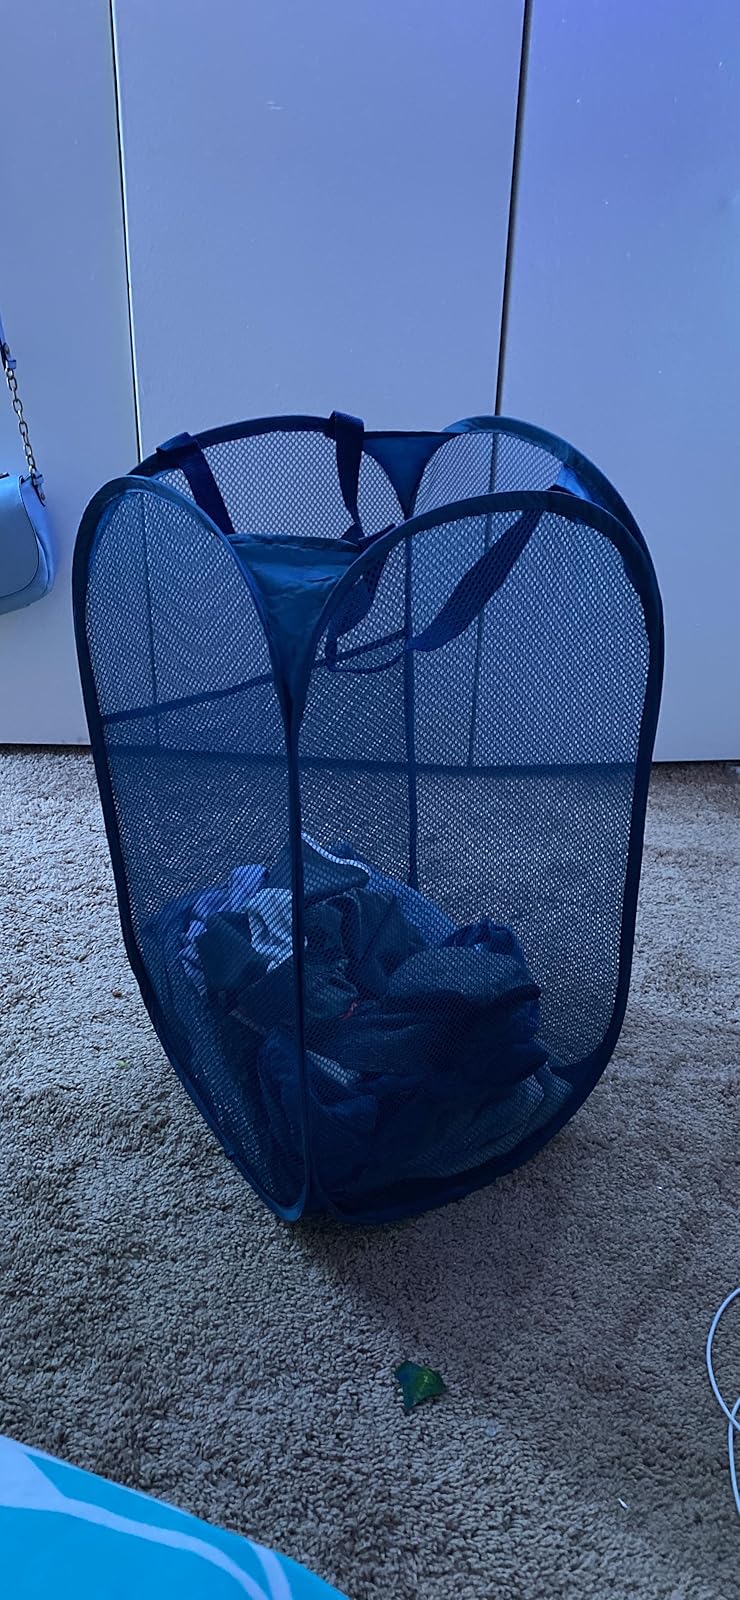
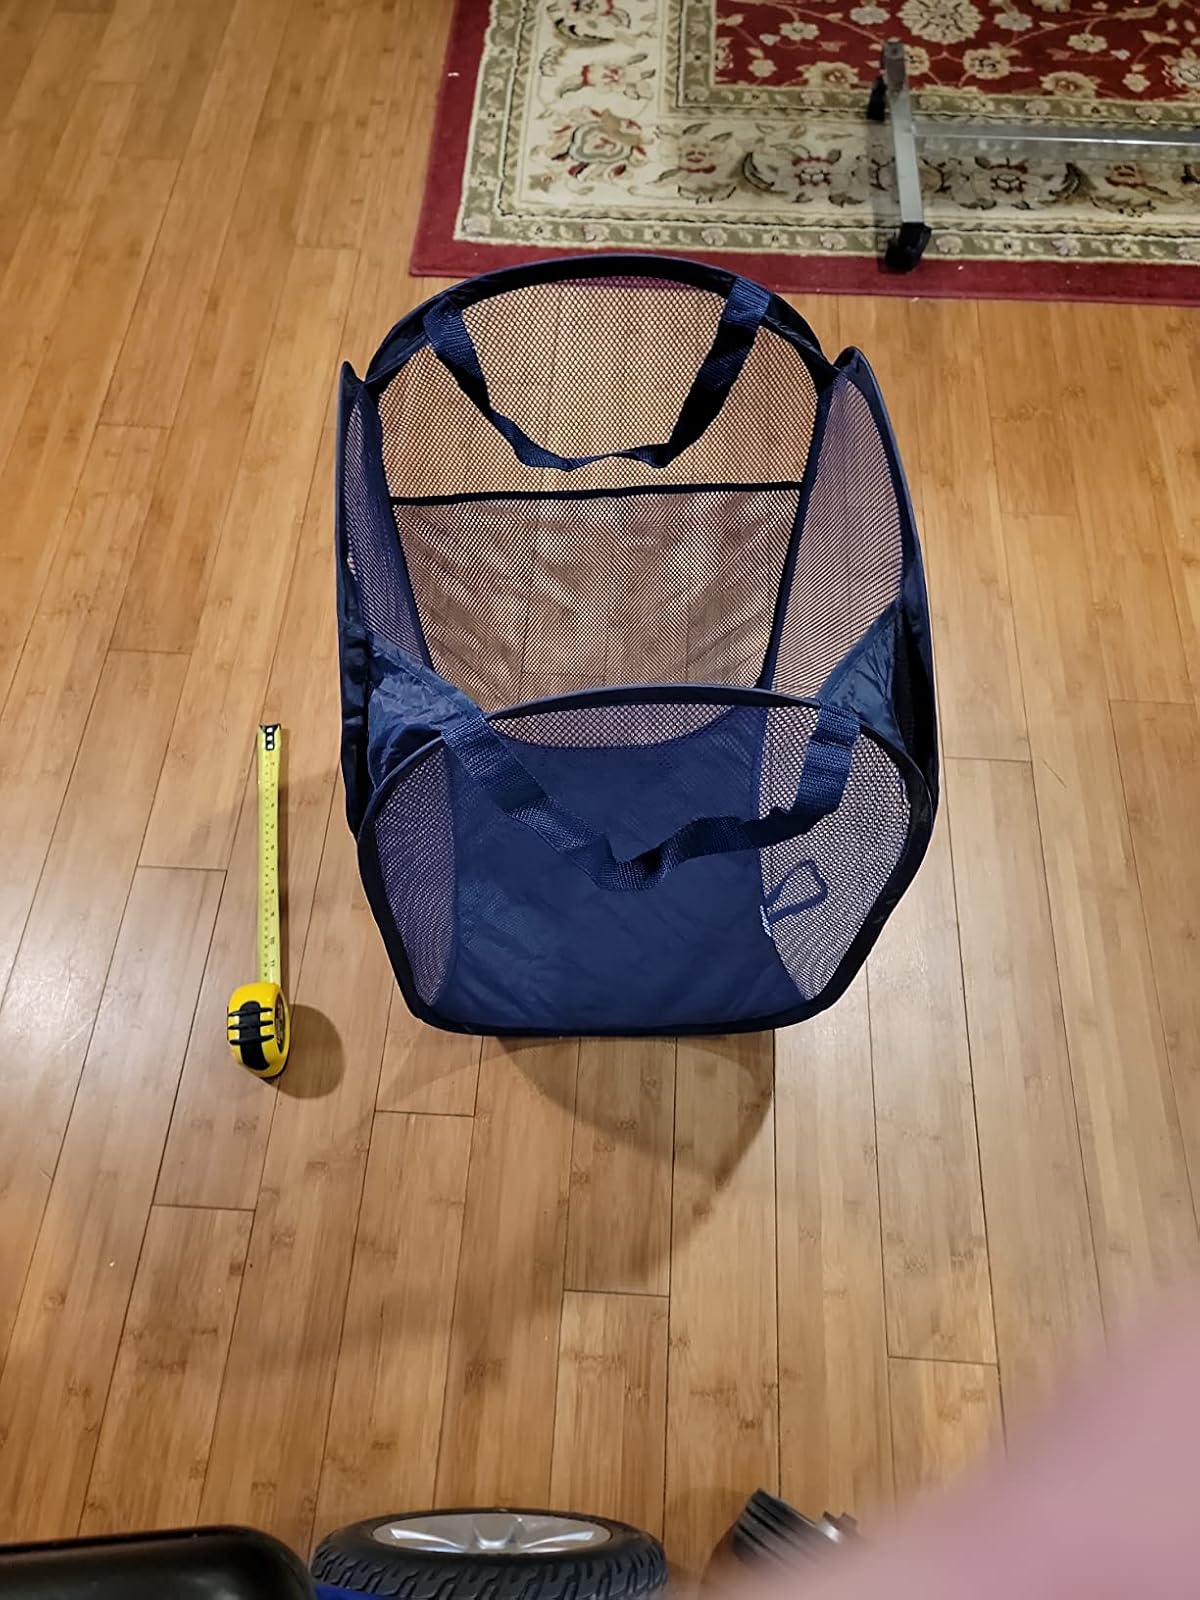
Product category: items_hamper
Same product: yes